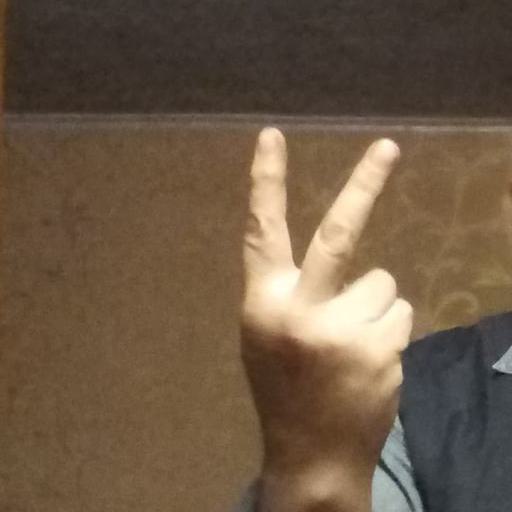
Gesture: peace_inverted